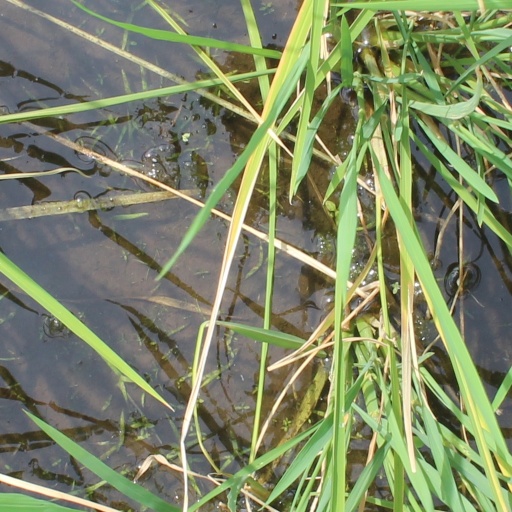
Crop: rice